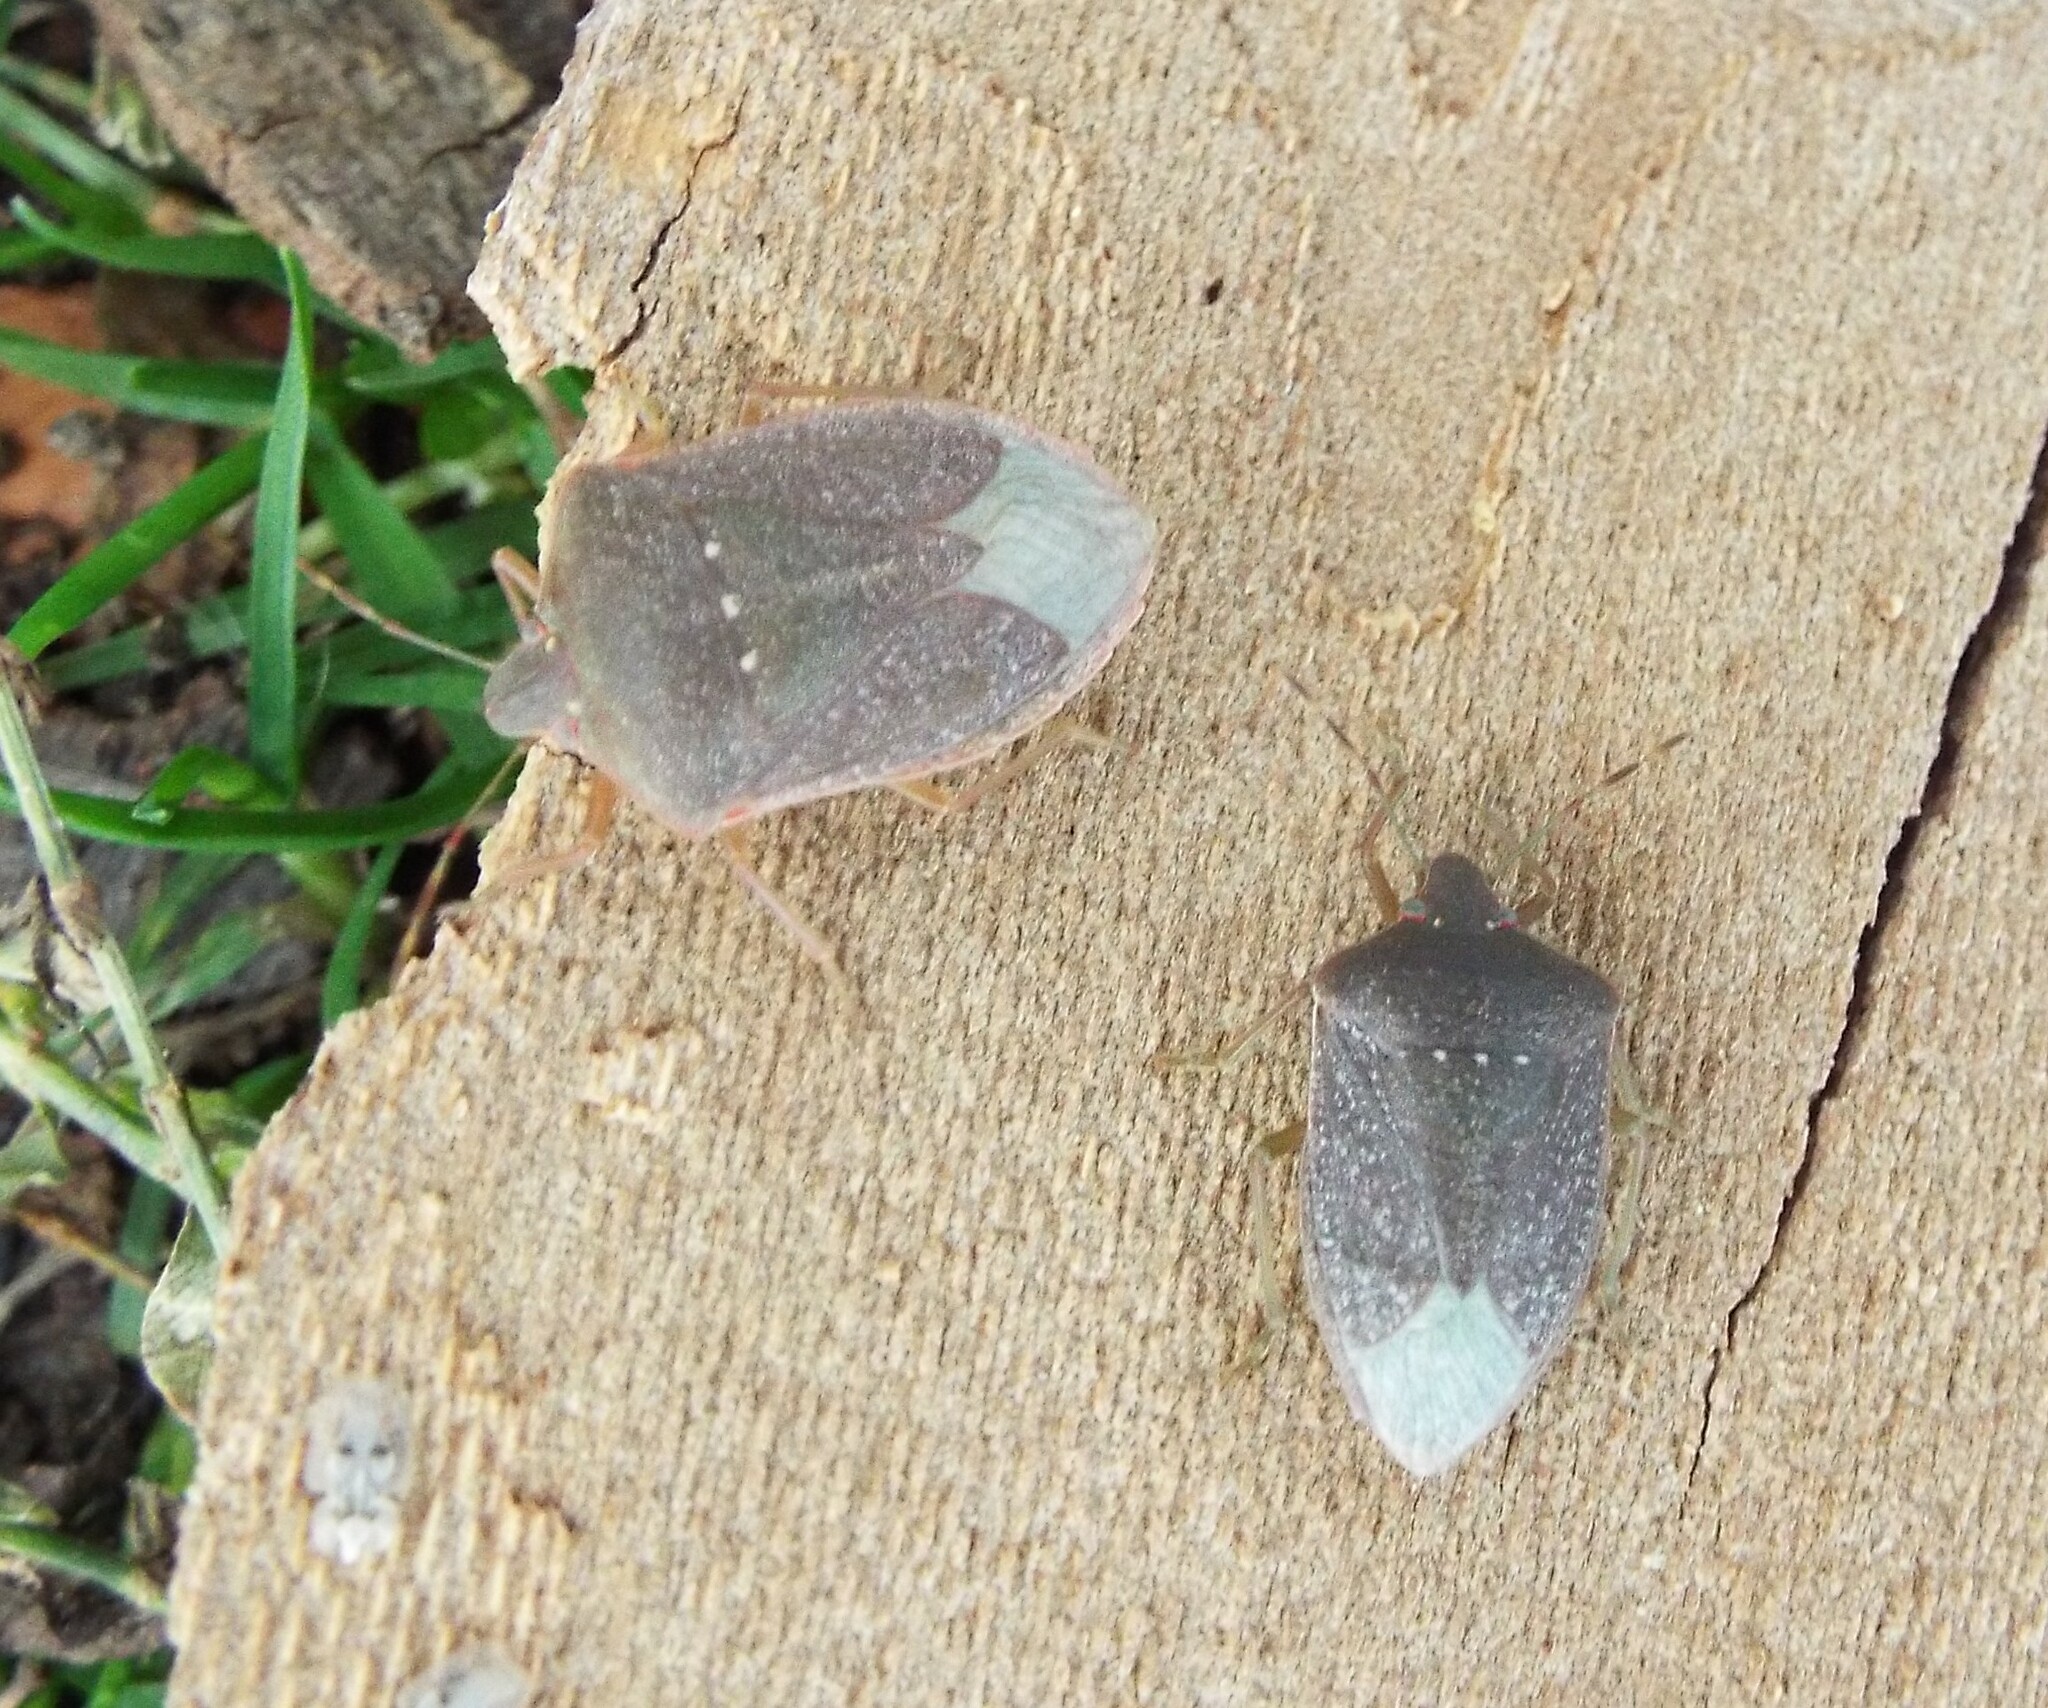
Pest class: stink_bug